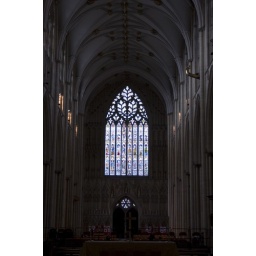
stained glass window in york minster